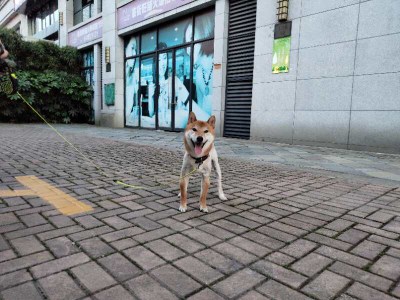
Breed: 1043-n000001-Shiba_Dog